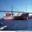
Label: ship